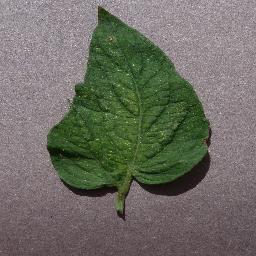
Label: Tomato___Spider_mites Two-spotted_spider_mite